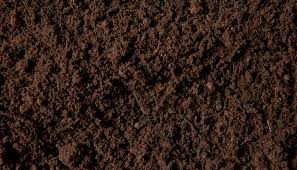
Soil type: Black Soil